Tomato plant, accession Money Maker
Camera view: bottom (45 deg); turntable rotation: 210 degrees
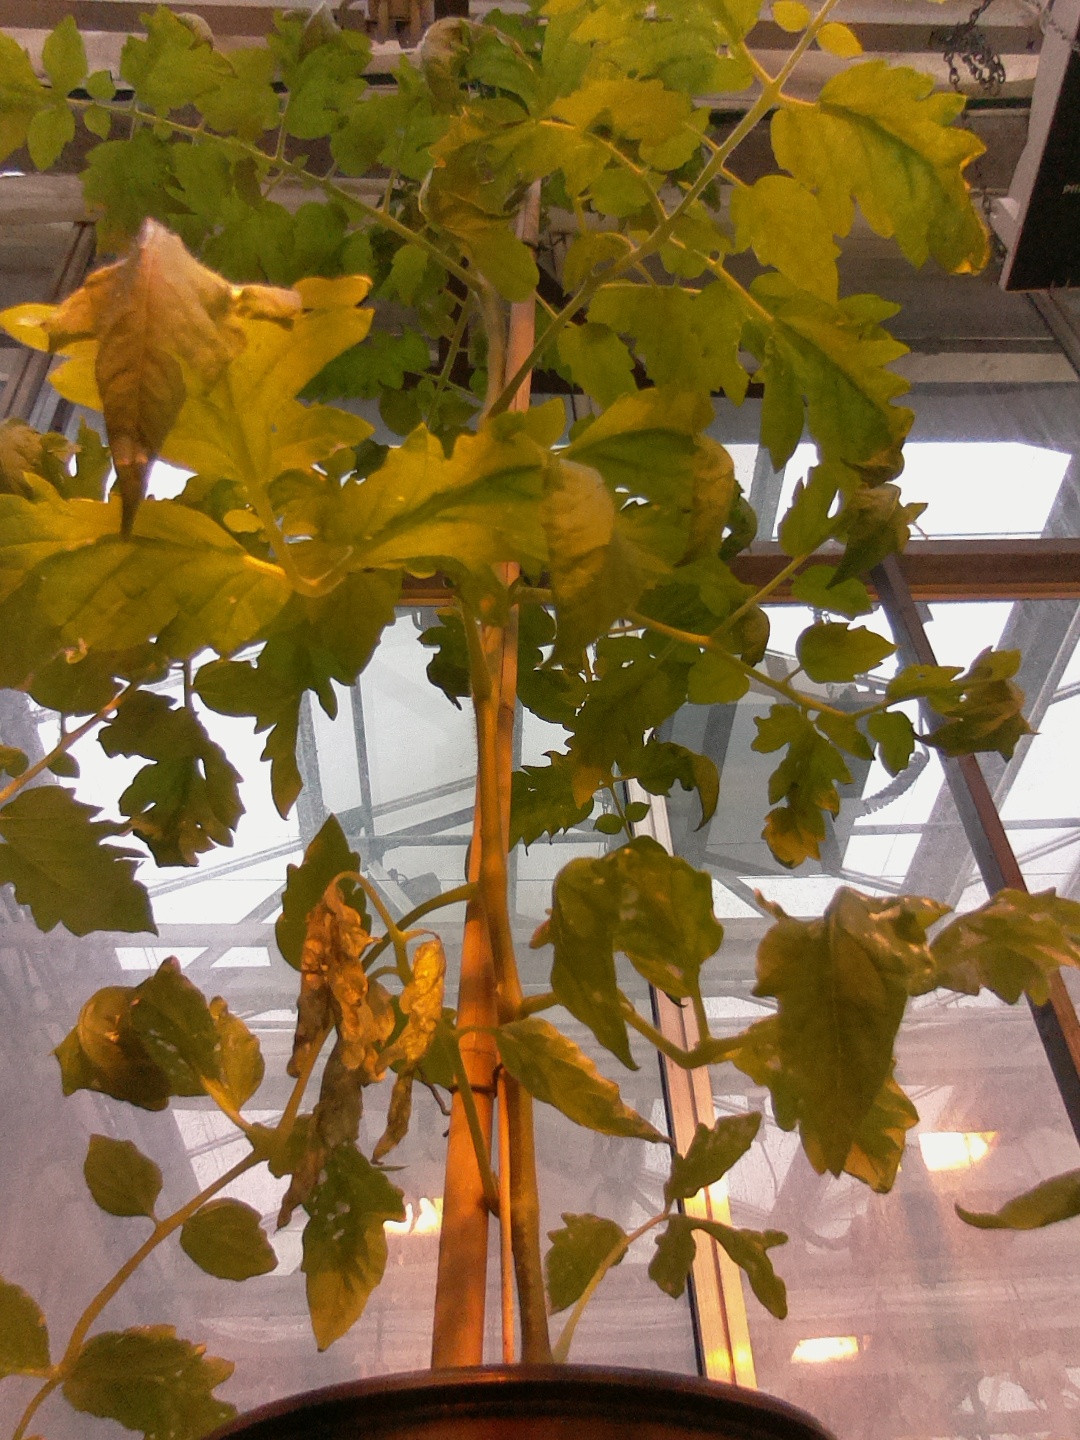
BBCH growth stage 55: 5 inflorescences visible